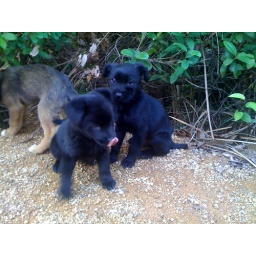
2 female and 1 male dog. Born in Nov, 2009. small size dogs. Very gentle and loving.